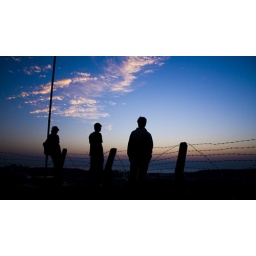
Sunset from the lighthouse hill in Cox's bazaar.